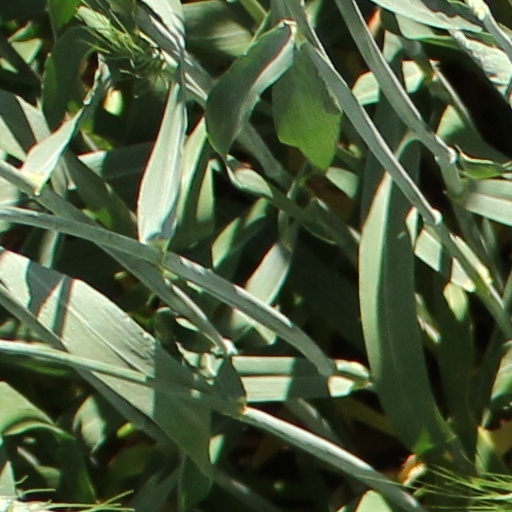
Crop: wheat